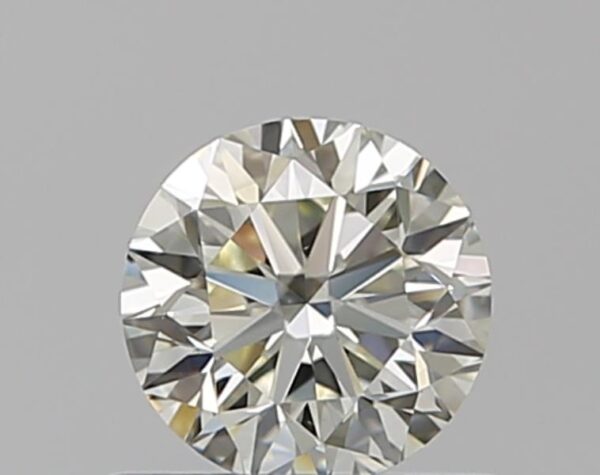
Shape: round
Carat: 0.5
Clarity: VS1
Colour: M
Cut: VG
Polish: EX
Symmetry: VG
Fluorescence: N
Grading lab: GIA
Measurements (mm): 4.91 x 4.97 x 3.17